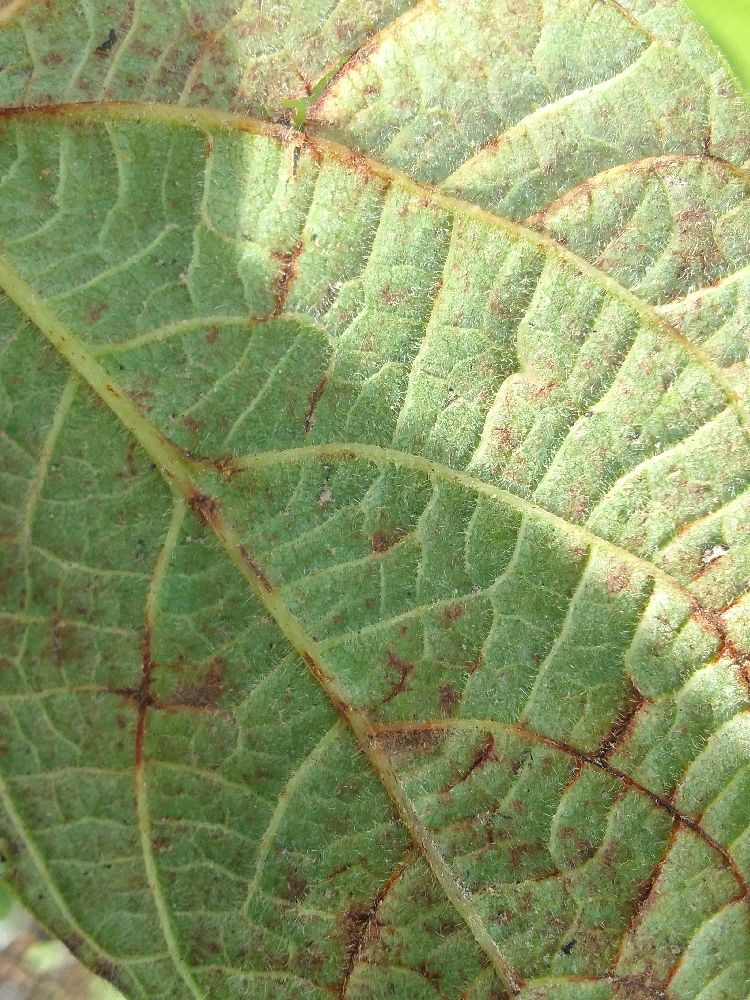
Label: anthracnose